Gold lunula

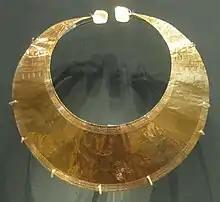
Gold lunula from Blessington, Ireland, Late Neolithic/Early Bronze Age, c. 2400BC – 2000BC, Classical group

A gold lunula (pl. gold lunulae) was a distinctive type of late Neolithic, Chalcolithic, andmost oftenearly Bronze Age necklace, collar, or pectoral shaped like a crescent moon. Most are from Prehistoric Ireland. They are normally flat and thin, with roundish spatulate terminals that are often twisted to 45 to 90 degrees from the plane of the body. Gold lunulae fall into three distinct groups, termed Classical, Unaccomplished and Provincial by archaeologists. Most have been found in Ireland, but there are moderate numbers in other parts of Europe as well, from Great Britain to areas of the continent fairly near the Atlantic coasts. Although no lunula has been directly dated, from associations with other artefacts it is thought they were being made sometime in the period between 2400 and 2000 BC; a wooden box associated with one Irish find has recently given a radiocarbon dating range of 2460–2040 BC.